SMS Möwe (1879)

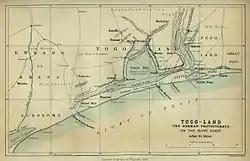
Map of Togoland in 1885

"Möwe" laid down at the Schichau-Werke shipyard in Elbing in 1878 under the contract designation "C", and was launched on 8 October 1879. Work on the ship was completed at Danzig the following year, and she was commissioned on 31 May 1880 to be moved to Kiel, under the command of (KK—Corvette Captain) Franz von Kyckbusch. There, her guns were installed between 10 and 28 June. She then completed a short period of sea trials, and following their conclusion, she was decommissioned on 17 July. Her time out of service proved to be brief, as on 1 October, "Möwe" was recommissioned to join her sister ship in the Australian Station. She was again captained by Kyckbusch. The ship sailed from Kiel on 17 October, and on 28 October 1880, "Möwe" was driven into the British schooner "Rescue" at Plymouth, Devon, United Kingdom. The schooner was severely damaged at the bow. "Möwe" lost her bowsprit and topsail yard. "Möwe" continued on south through the Atlantic, stopping in Funchal, Madiera, and then Rio de Janeiro, Argentina, on the way. She arrived in Cape Town, South Africa, on 2 January 1881. There, she met "Habicht" and the two vessels sailed together the rest of the way to Melbourne, Australia.